Henry Harrington Janeway

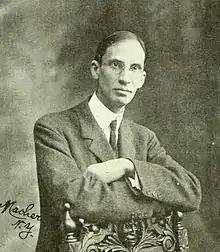
Henry Harrington Janeway

Henry Harrington Janeway (19 March 1873 – 1 February 1921) was an American physician and pioneer of radiation therapy.